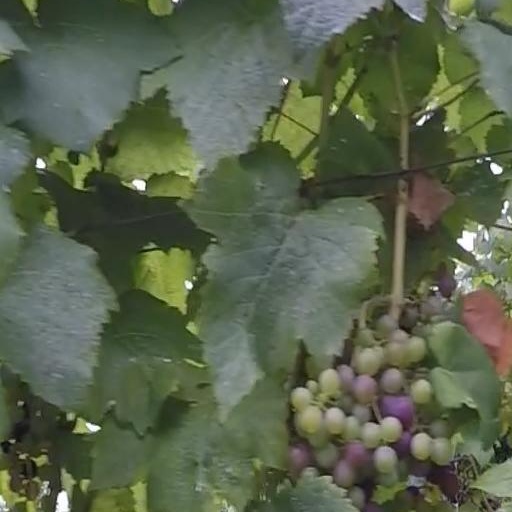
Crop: grape